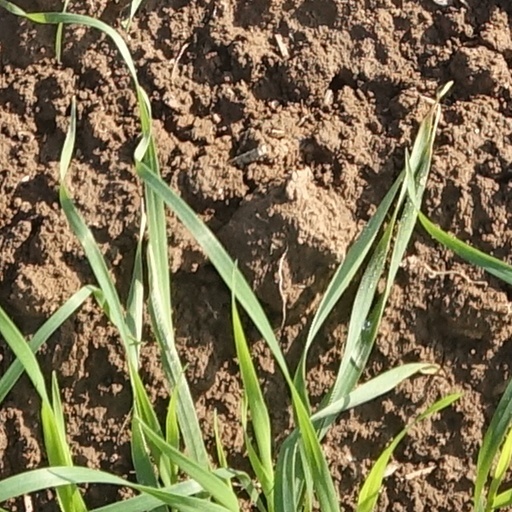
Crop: wheat